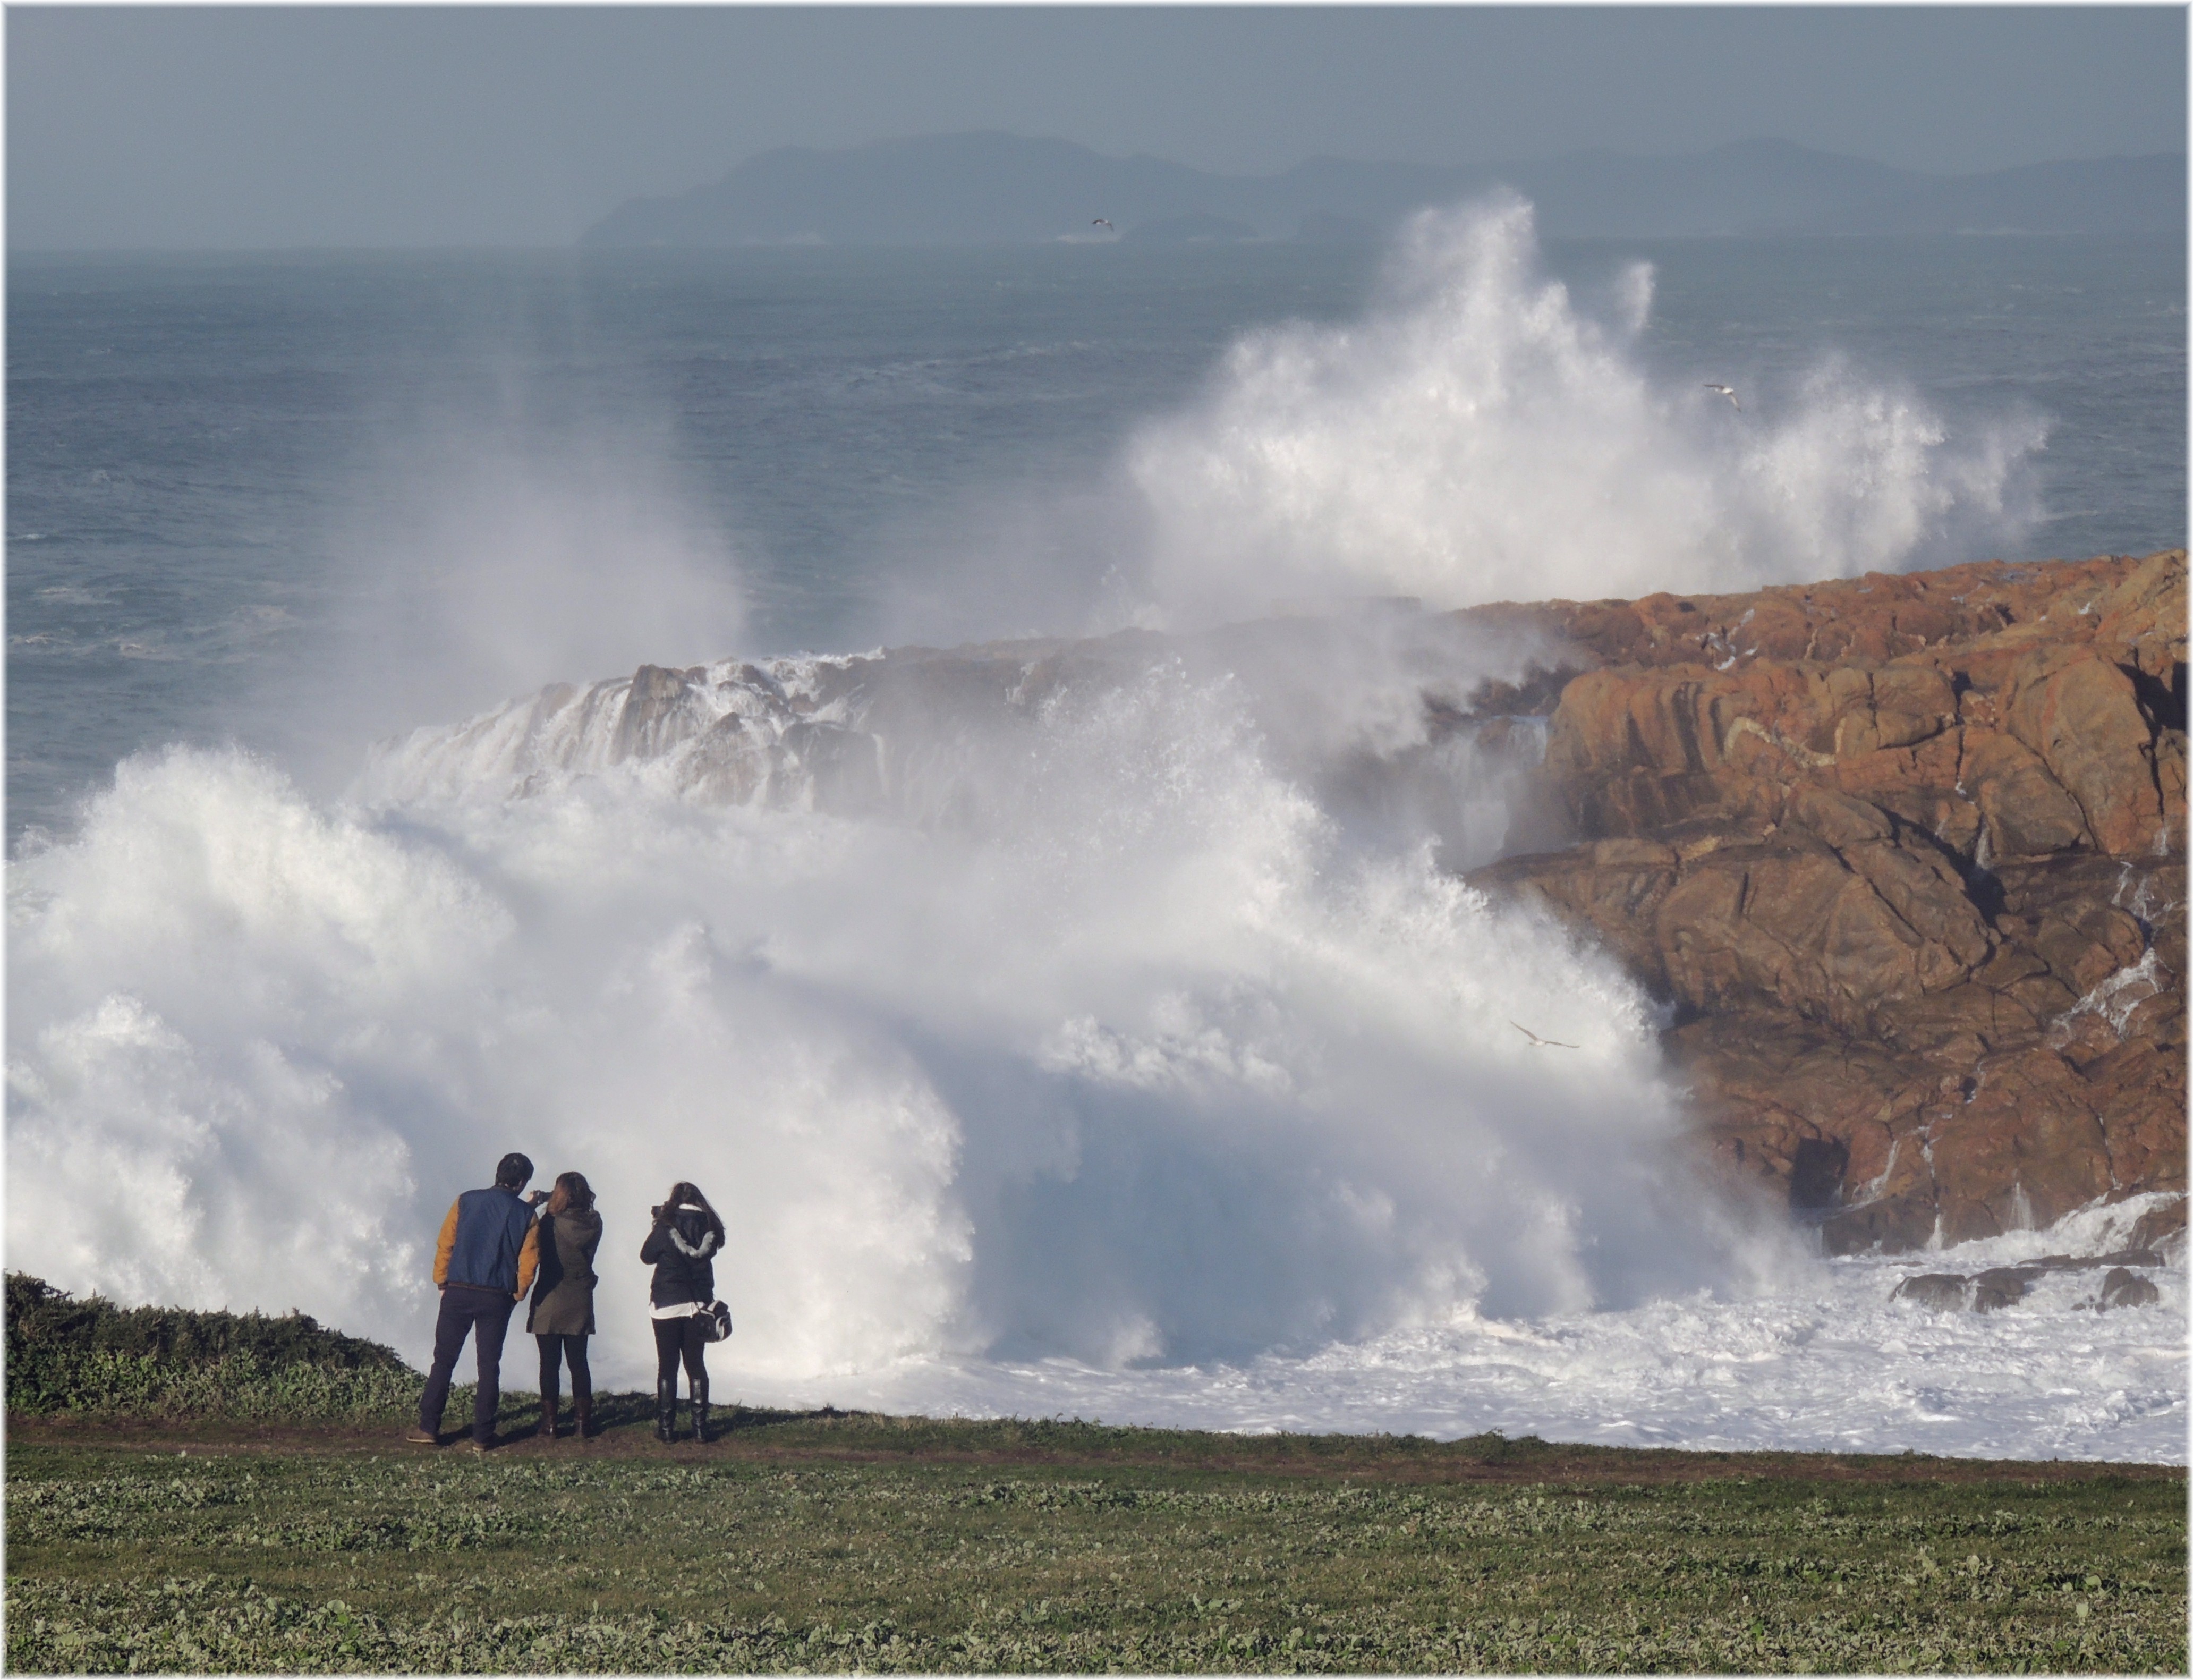
sea, coast, ocean, horizon, mountain, cloud, mist, shore, wave, wind, cliff, weather, terrain, body of water, cool image, atmospheric phenomenon, wind wave